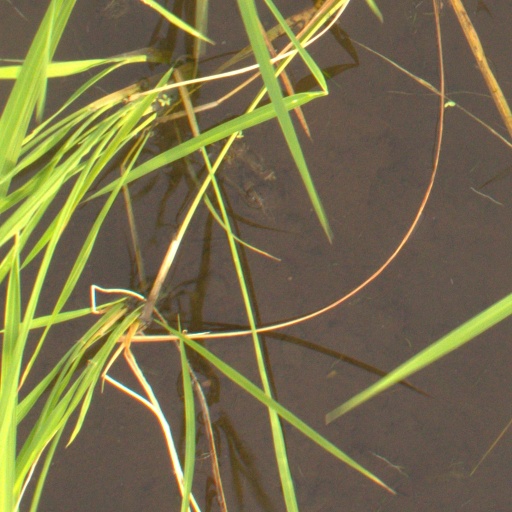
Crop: rice